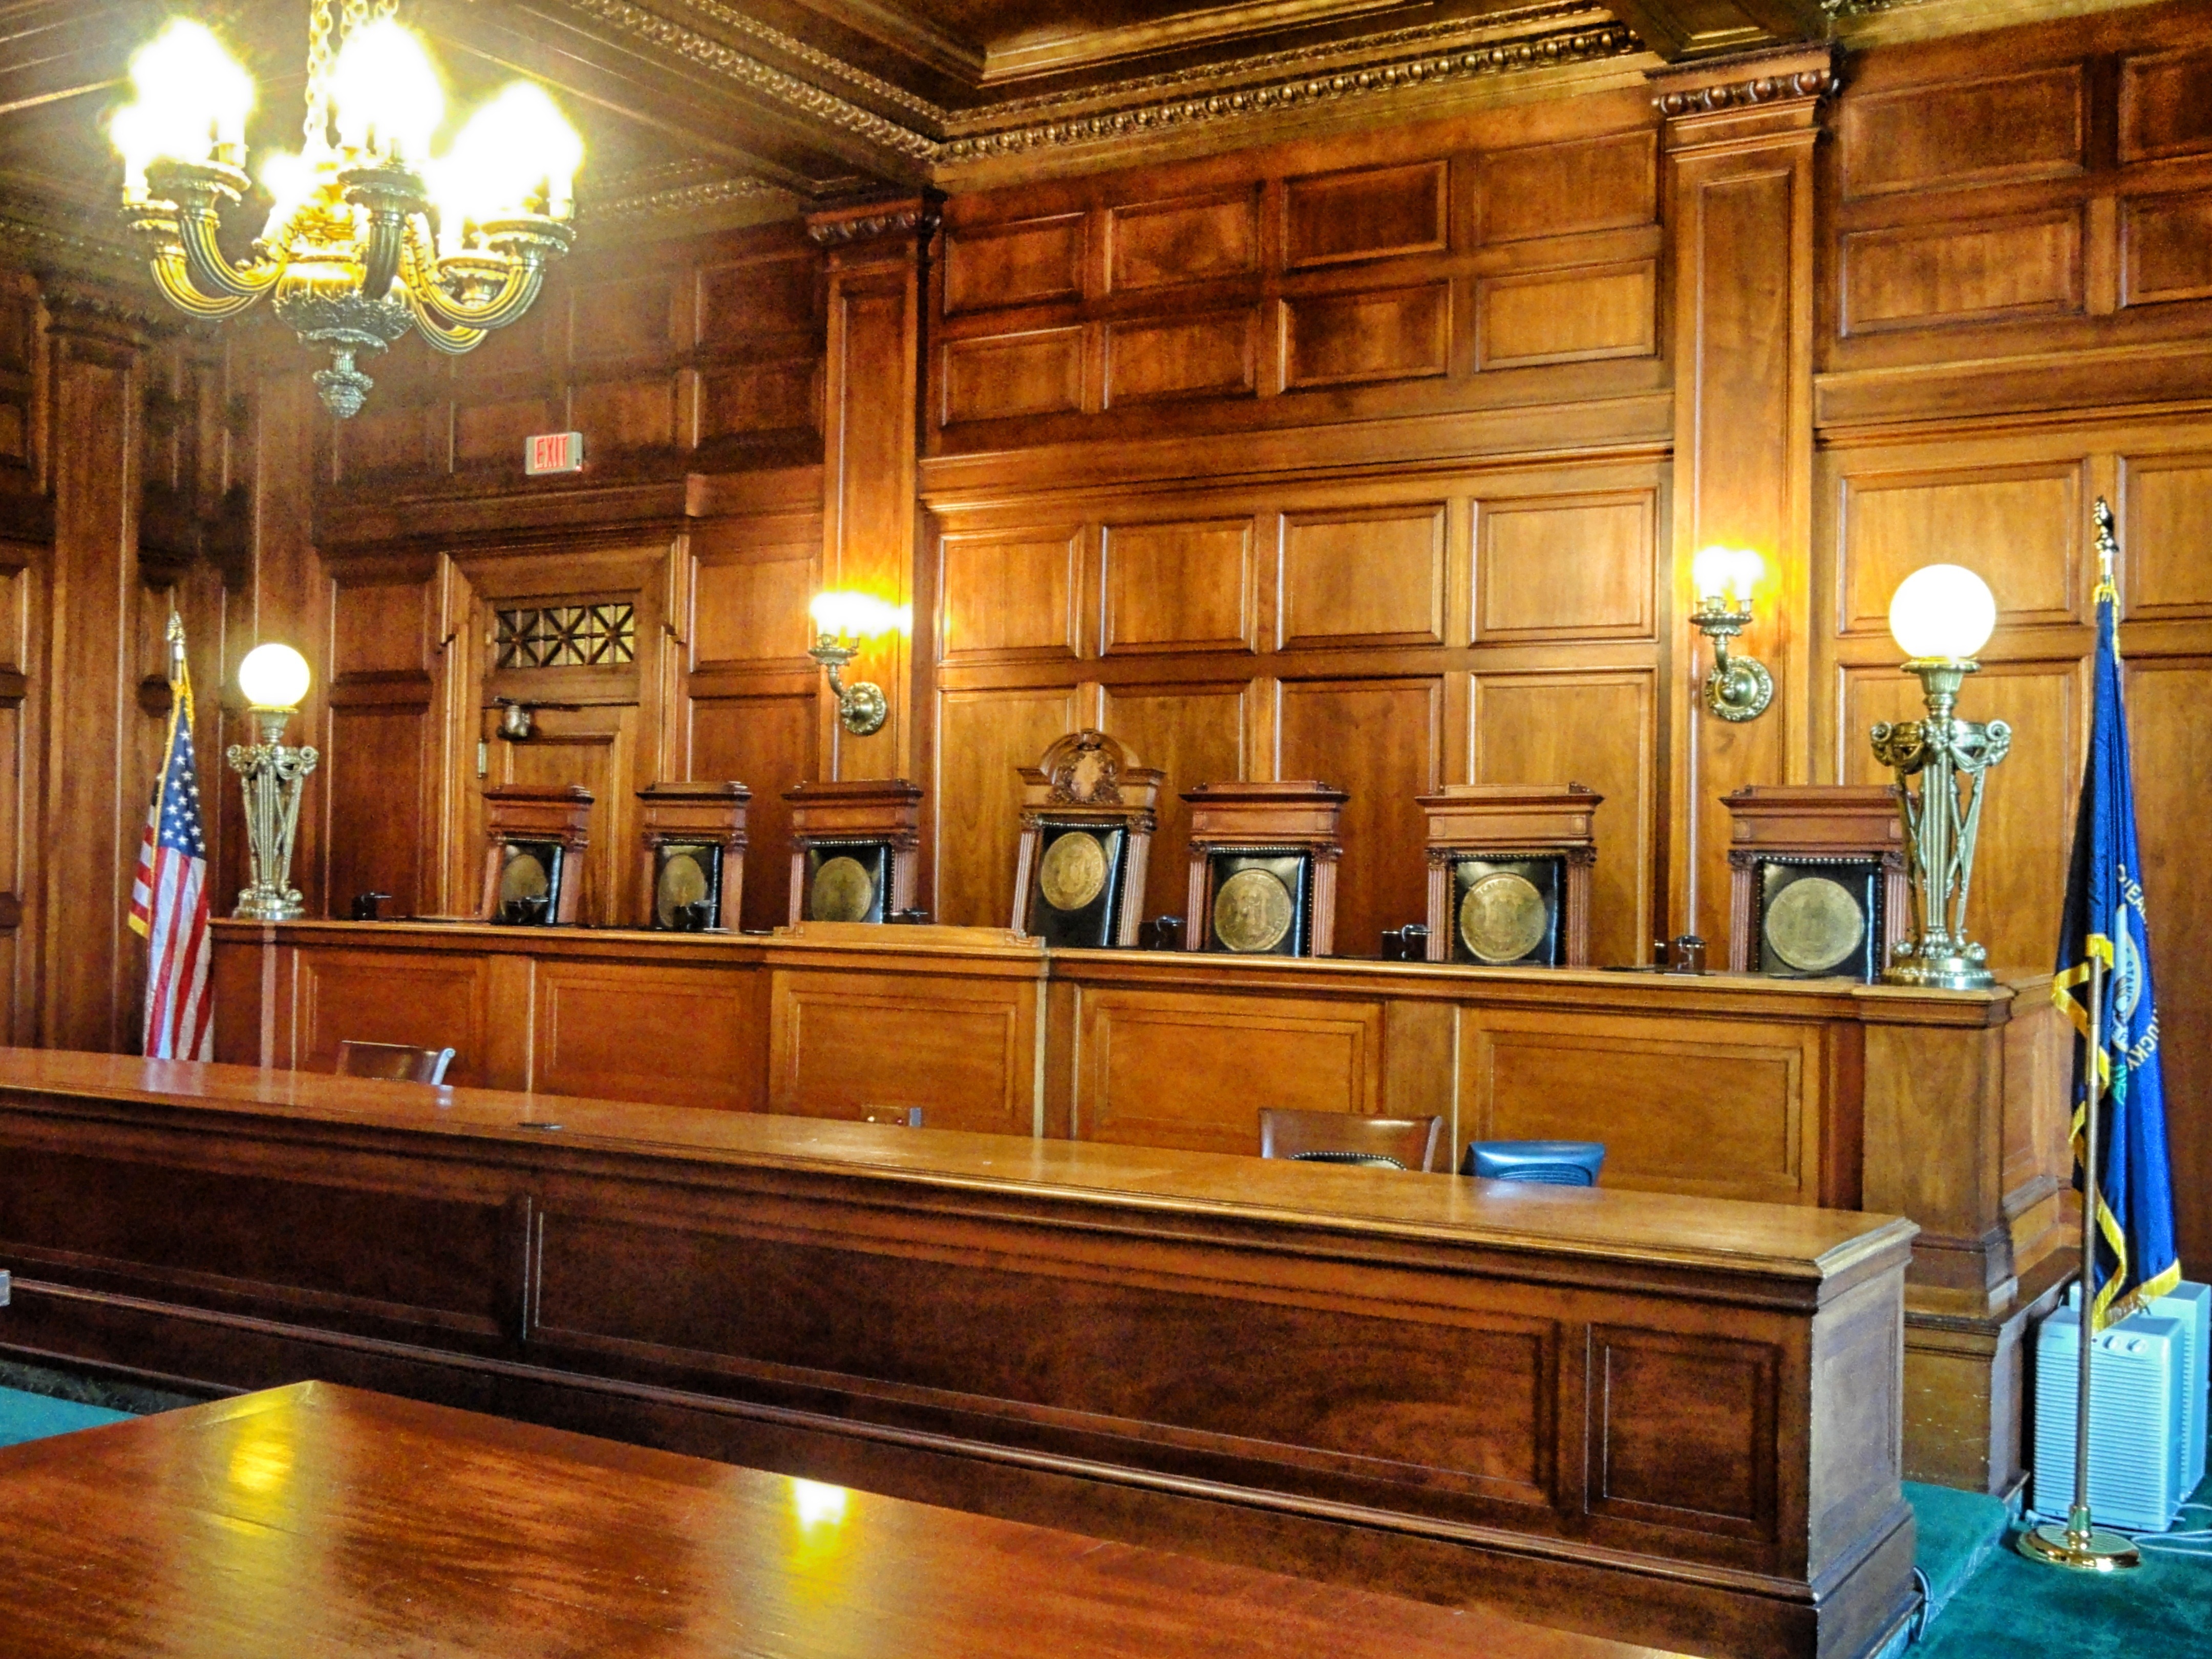
architecture, wood, bench, interior, building, bar, lighting, interior design, chairs, inside, hdr, lights, wooden, reflections, estate, kentucky, frankfort, cabinetry, state supreme court